Serer-Laalaa

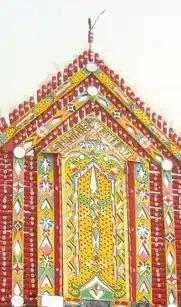
Symbol of the Ndut rite of passage in Serer religion.

They practice the Serer religion which involves ancestor veneration, covering all dimensions of life, death and space. Some Serer-Laalaas are Christians or Muslims whose conversion is very recent (like most Serer converts to Islam). Both the Christian and Muslim groups mix it with Serer religion whilst the Ultra orthodox follow orthodox Serer religion.